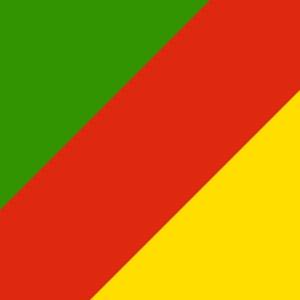
Ce mouvement, aussi connu sous le nom de révolution Farroupilha, est le plus glorifié par les historiens et dirigeants gaúchos. Ceci est tellement vrai, que, jusqu'à aujourd'hui, le Palais Piratini, centre du gouvernement de l'État, doit son nom à la ville de Piratini qui fut la capitale de la République Riograndense instaurée dans la Province de São Pedro do Rio Grande do Sul de l'époque. Cette guerre a duré de 1835 à 1845.
Le 11 septembre est le 254ᵉ jour de l'année du calendrier grégorien, le 255ᵉ en cas d'année bissextile. Il reste 111 jours avant la fin de l'année.